History of the Royal Australian Navy

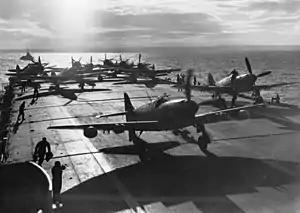
Fairey Firefly aircraft on board HMAS "Sydney" off Korea, during the Korean War.

Following World War II, the RAN reduced its surface fleet but continued to expand in other ways, acquiring two Royal Navy s then under construction ( and ) to build up a Fleet Air Arm. In the 1960s, the RAN began to move away from British-designed ships; the last major British design used was the Type 12 frigate, which formed the basis of the frigates.